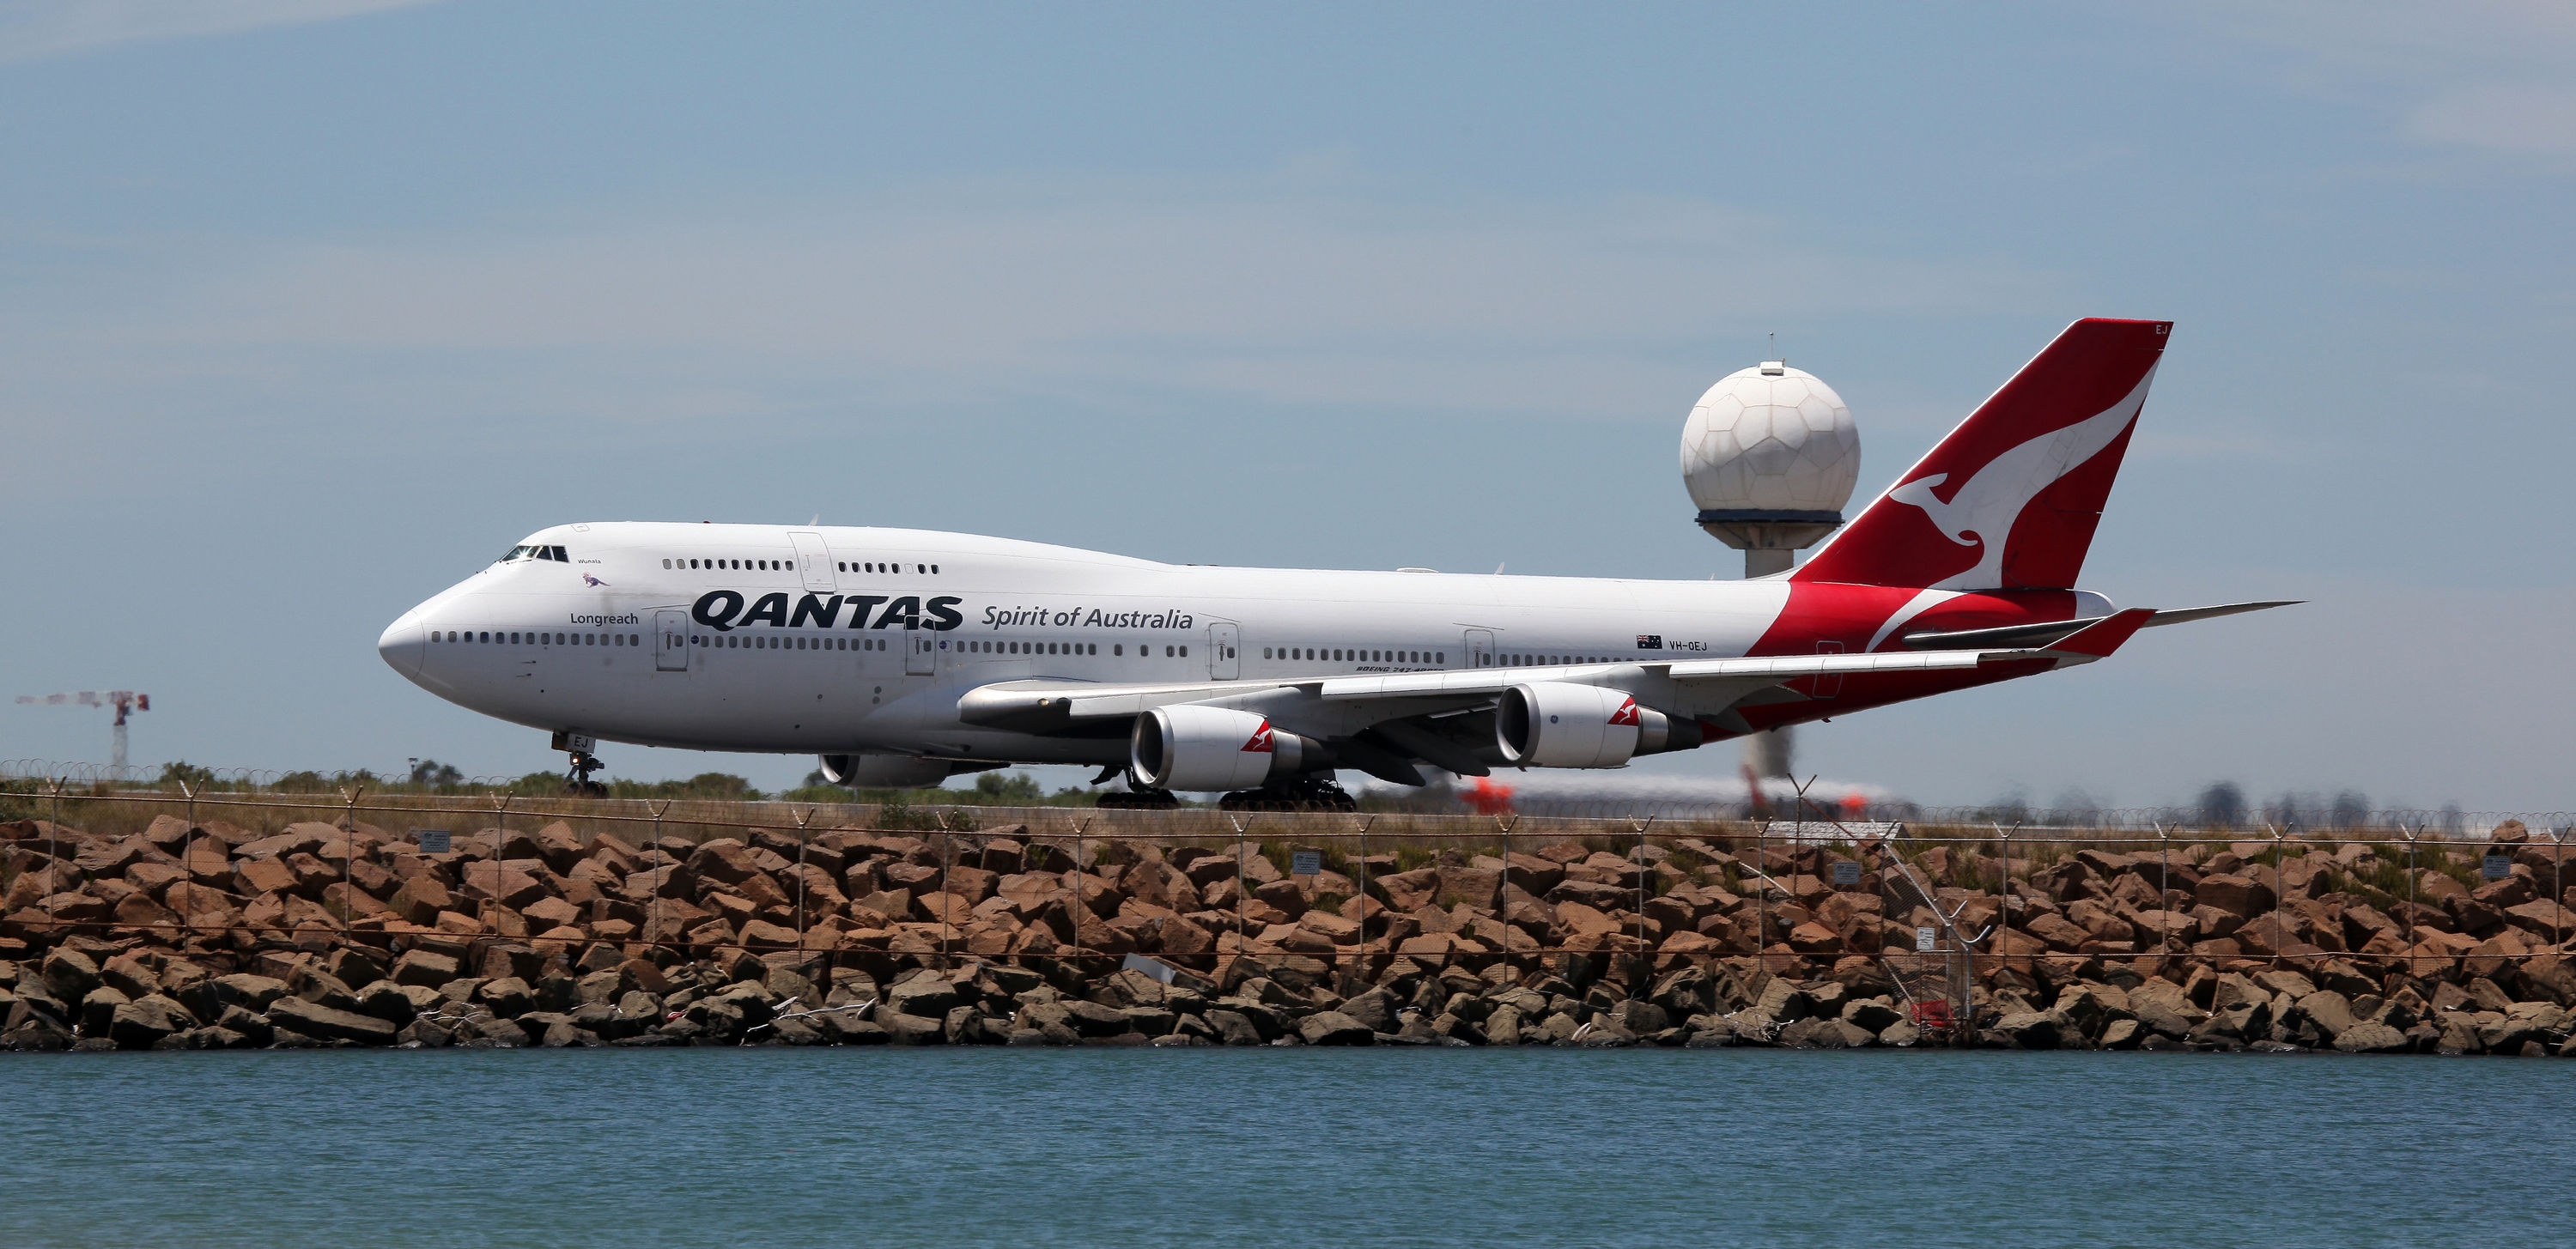
Qantas 747, airplane, daytime, transport, aircraft, wide body aircraft, air travel, aerospace engineering, bank, service, boeing 747 400, boeing 747, airline, flap, airliner, aircraft engine, aviation, boeing, flight, public transport, boeing 747 8, airbus, aerospace manufacturer